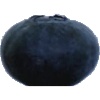
Label: Blueberry 1